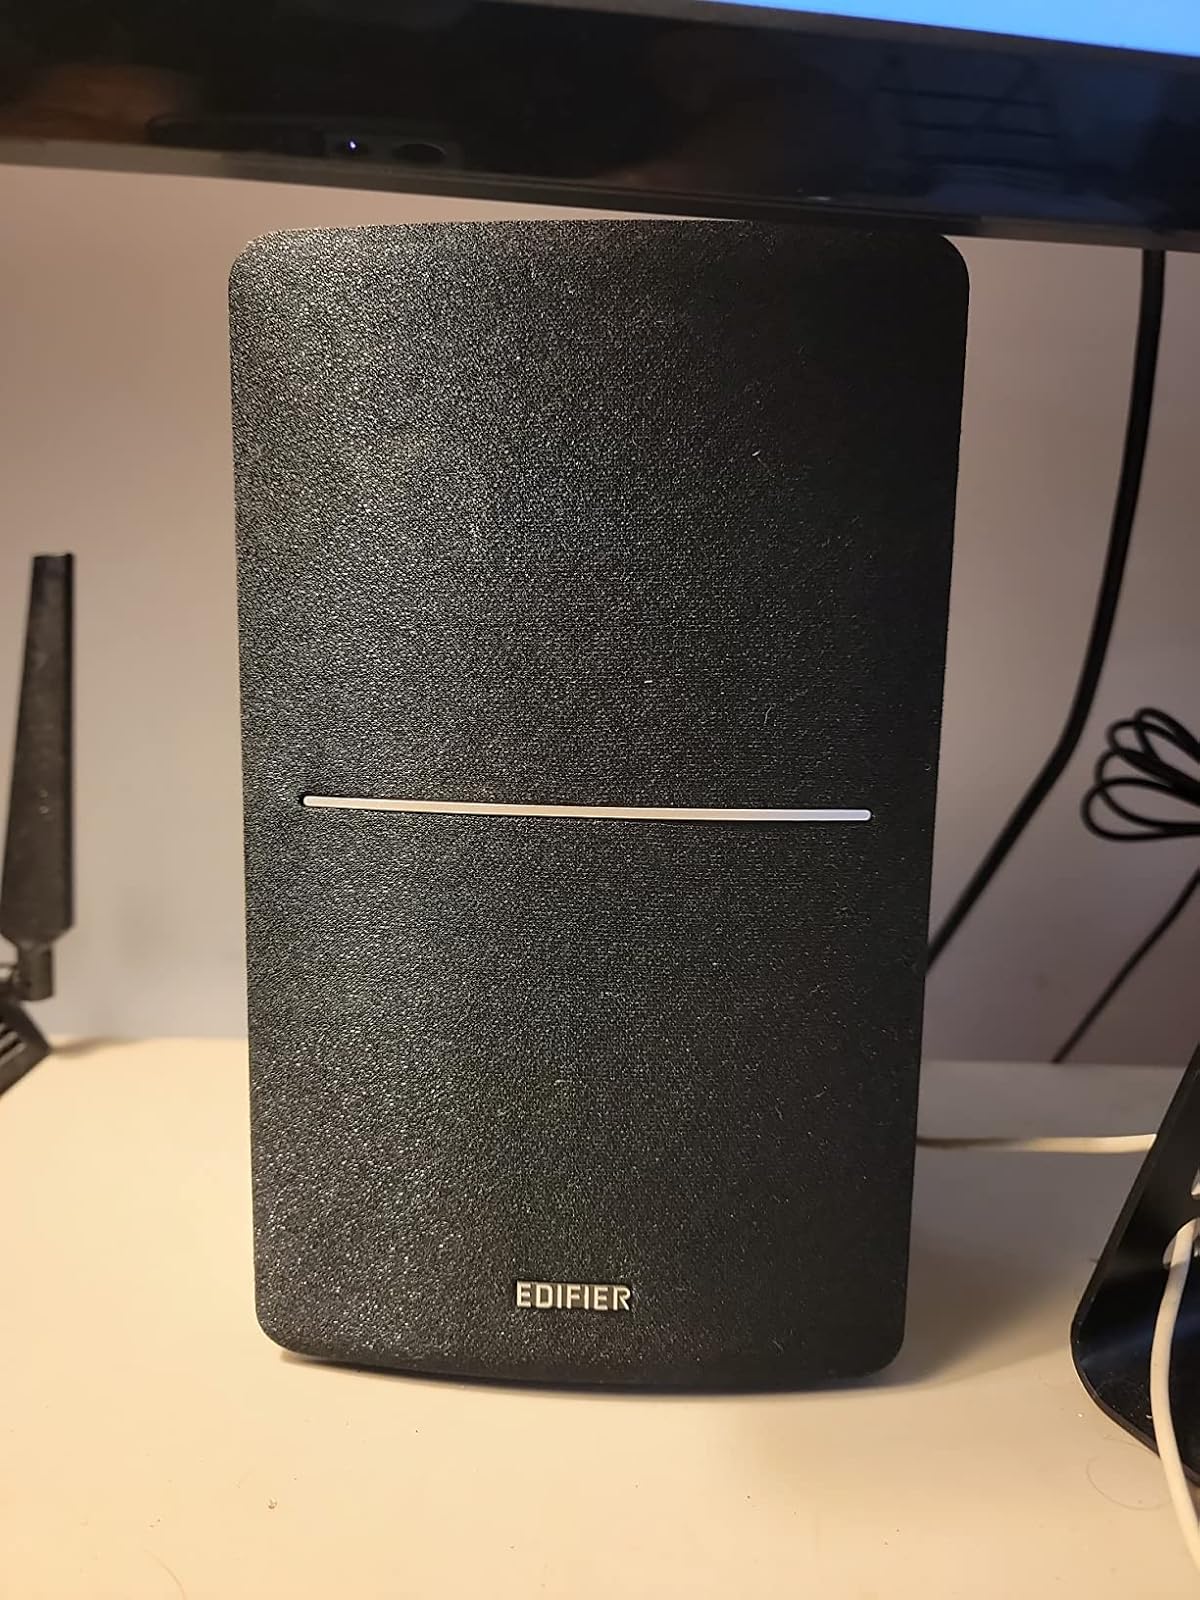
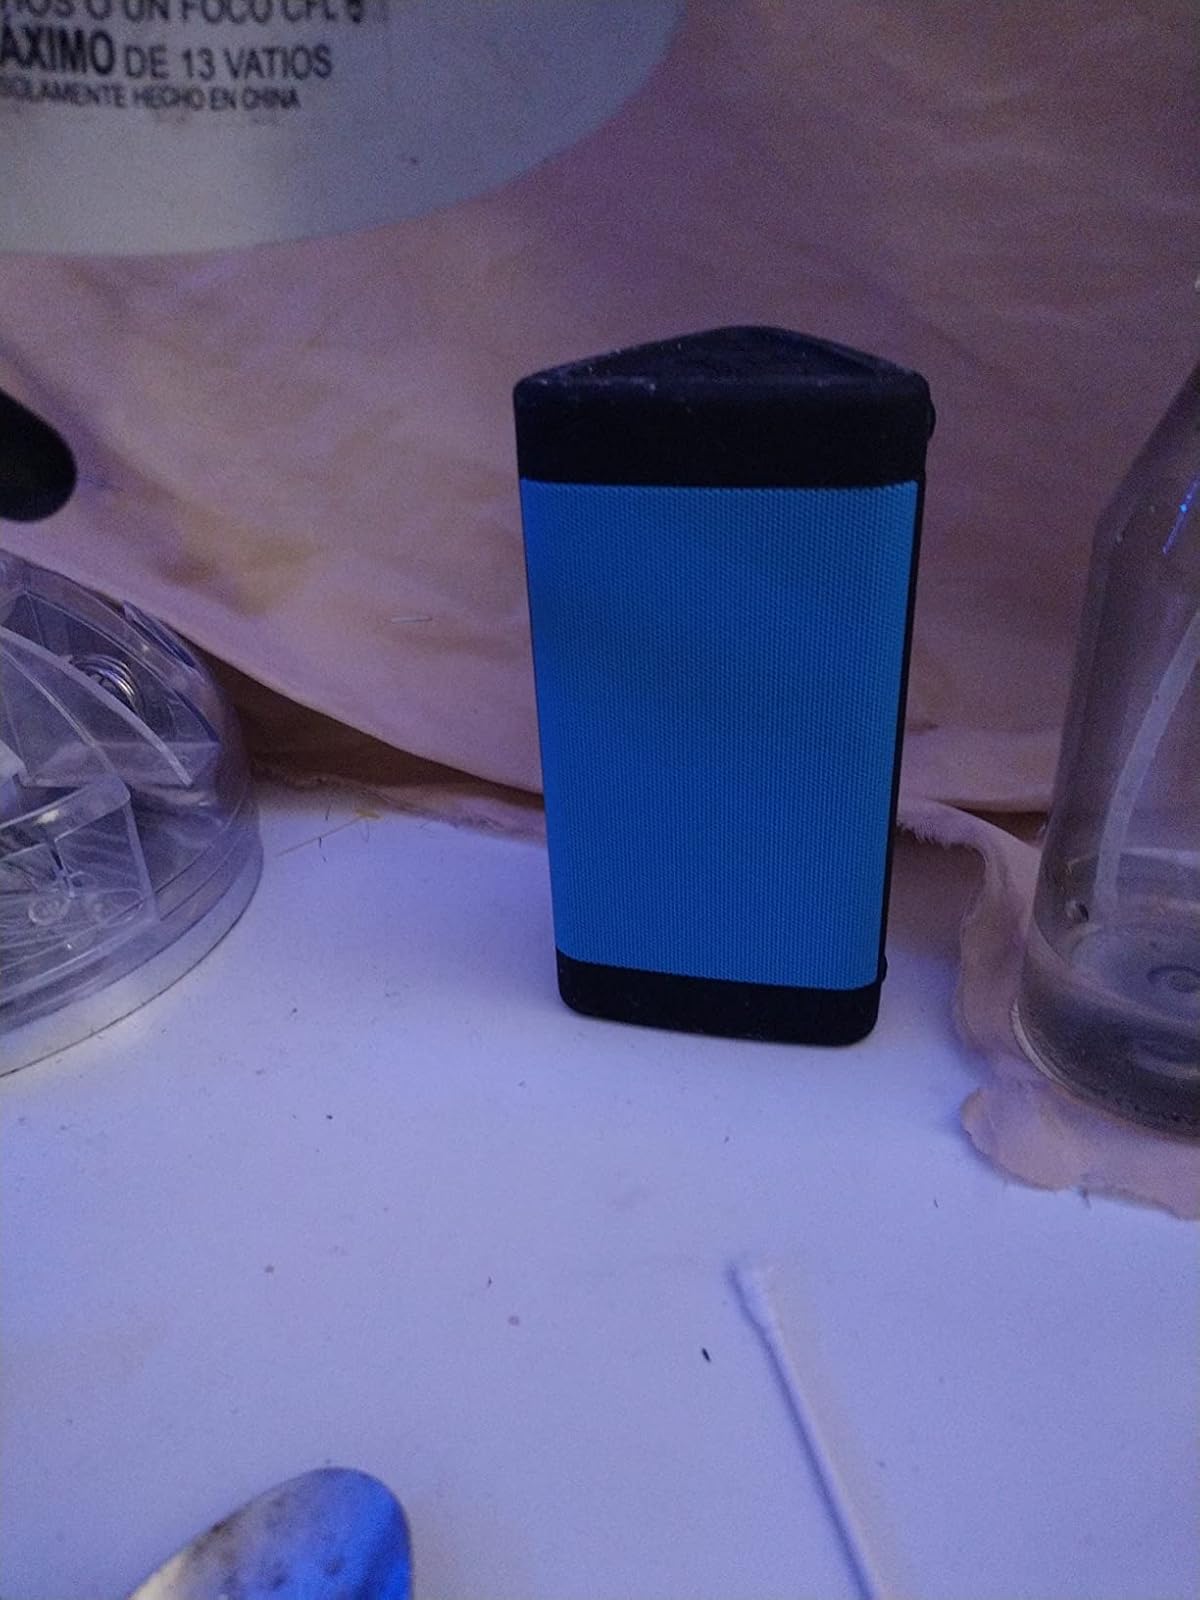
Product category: speaker
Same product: no